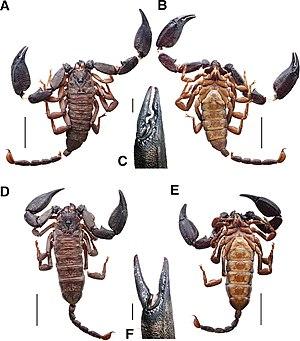
Hormurus karschii est une espèce de scorpions de la famille des Hormuridae.